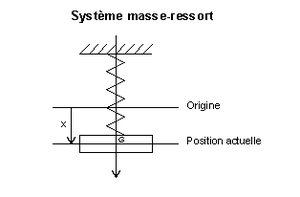
Les phénomènes physiques dépendant du temps sont généralement décrits au départ par des équations différentielles. Dans le cas le plus simple, il y a une seule grandeur qui varie et on parle de système à un degré de liberté, la plupart du temps régi par une équation différentielle du second ordre. Les phénomènes naturels sont presque toujours non-linéaires mais, dans de nombreux cas, l'hypothèse des petits mouvements permet d'aboutir à une excellente approximation fournie par une équation différentielle linéaire à coefficients constants d'ordre deux. Cet article a pour but de donner une interprétation physique de la théorie correspondante.
En mathématiques, et plus particulièrement en algèbre linéaire, le concept de vecteur propre est une notion algébrique s'appliquant à une application linéaire d'un espace dans lui-même. Il correspond à l'étude des axes privilégiés, selon lesquels l'application se comporte comme une dilatation, multipliant les vecteurs par une même constante. Ce rapport de dilatation est appelé valeur propre, les vecteurs auxquels il s'applique s'appellent vecteurs propres, réunis en un espace propre. Le graphique de la figure 1 illustre ces notions.